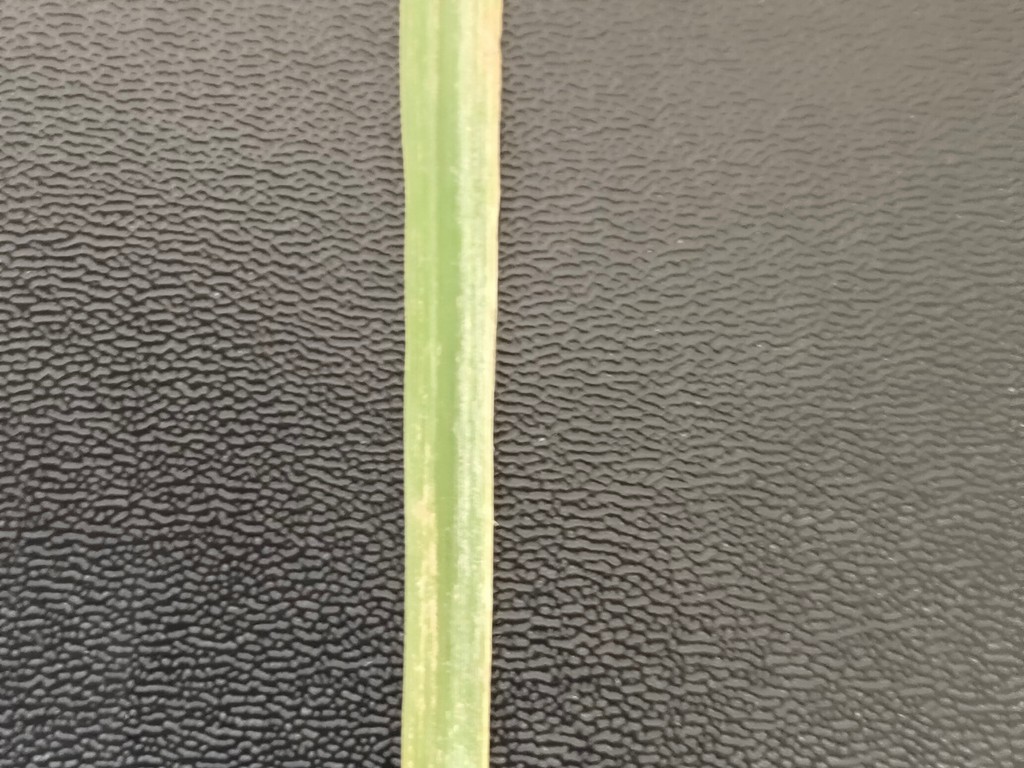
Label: Unhealthy